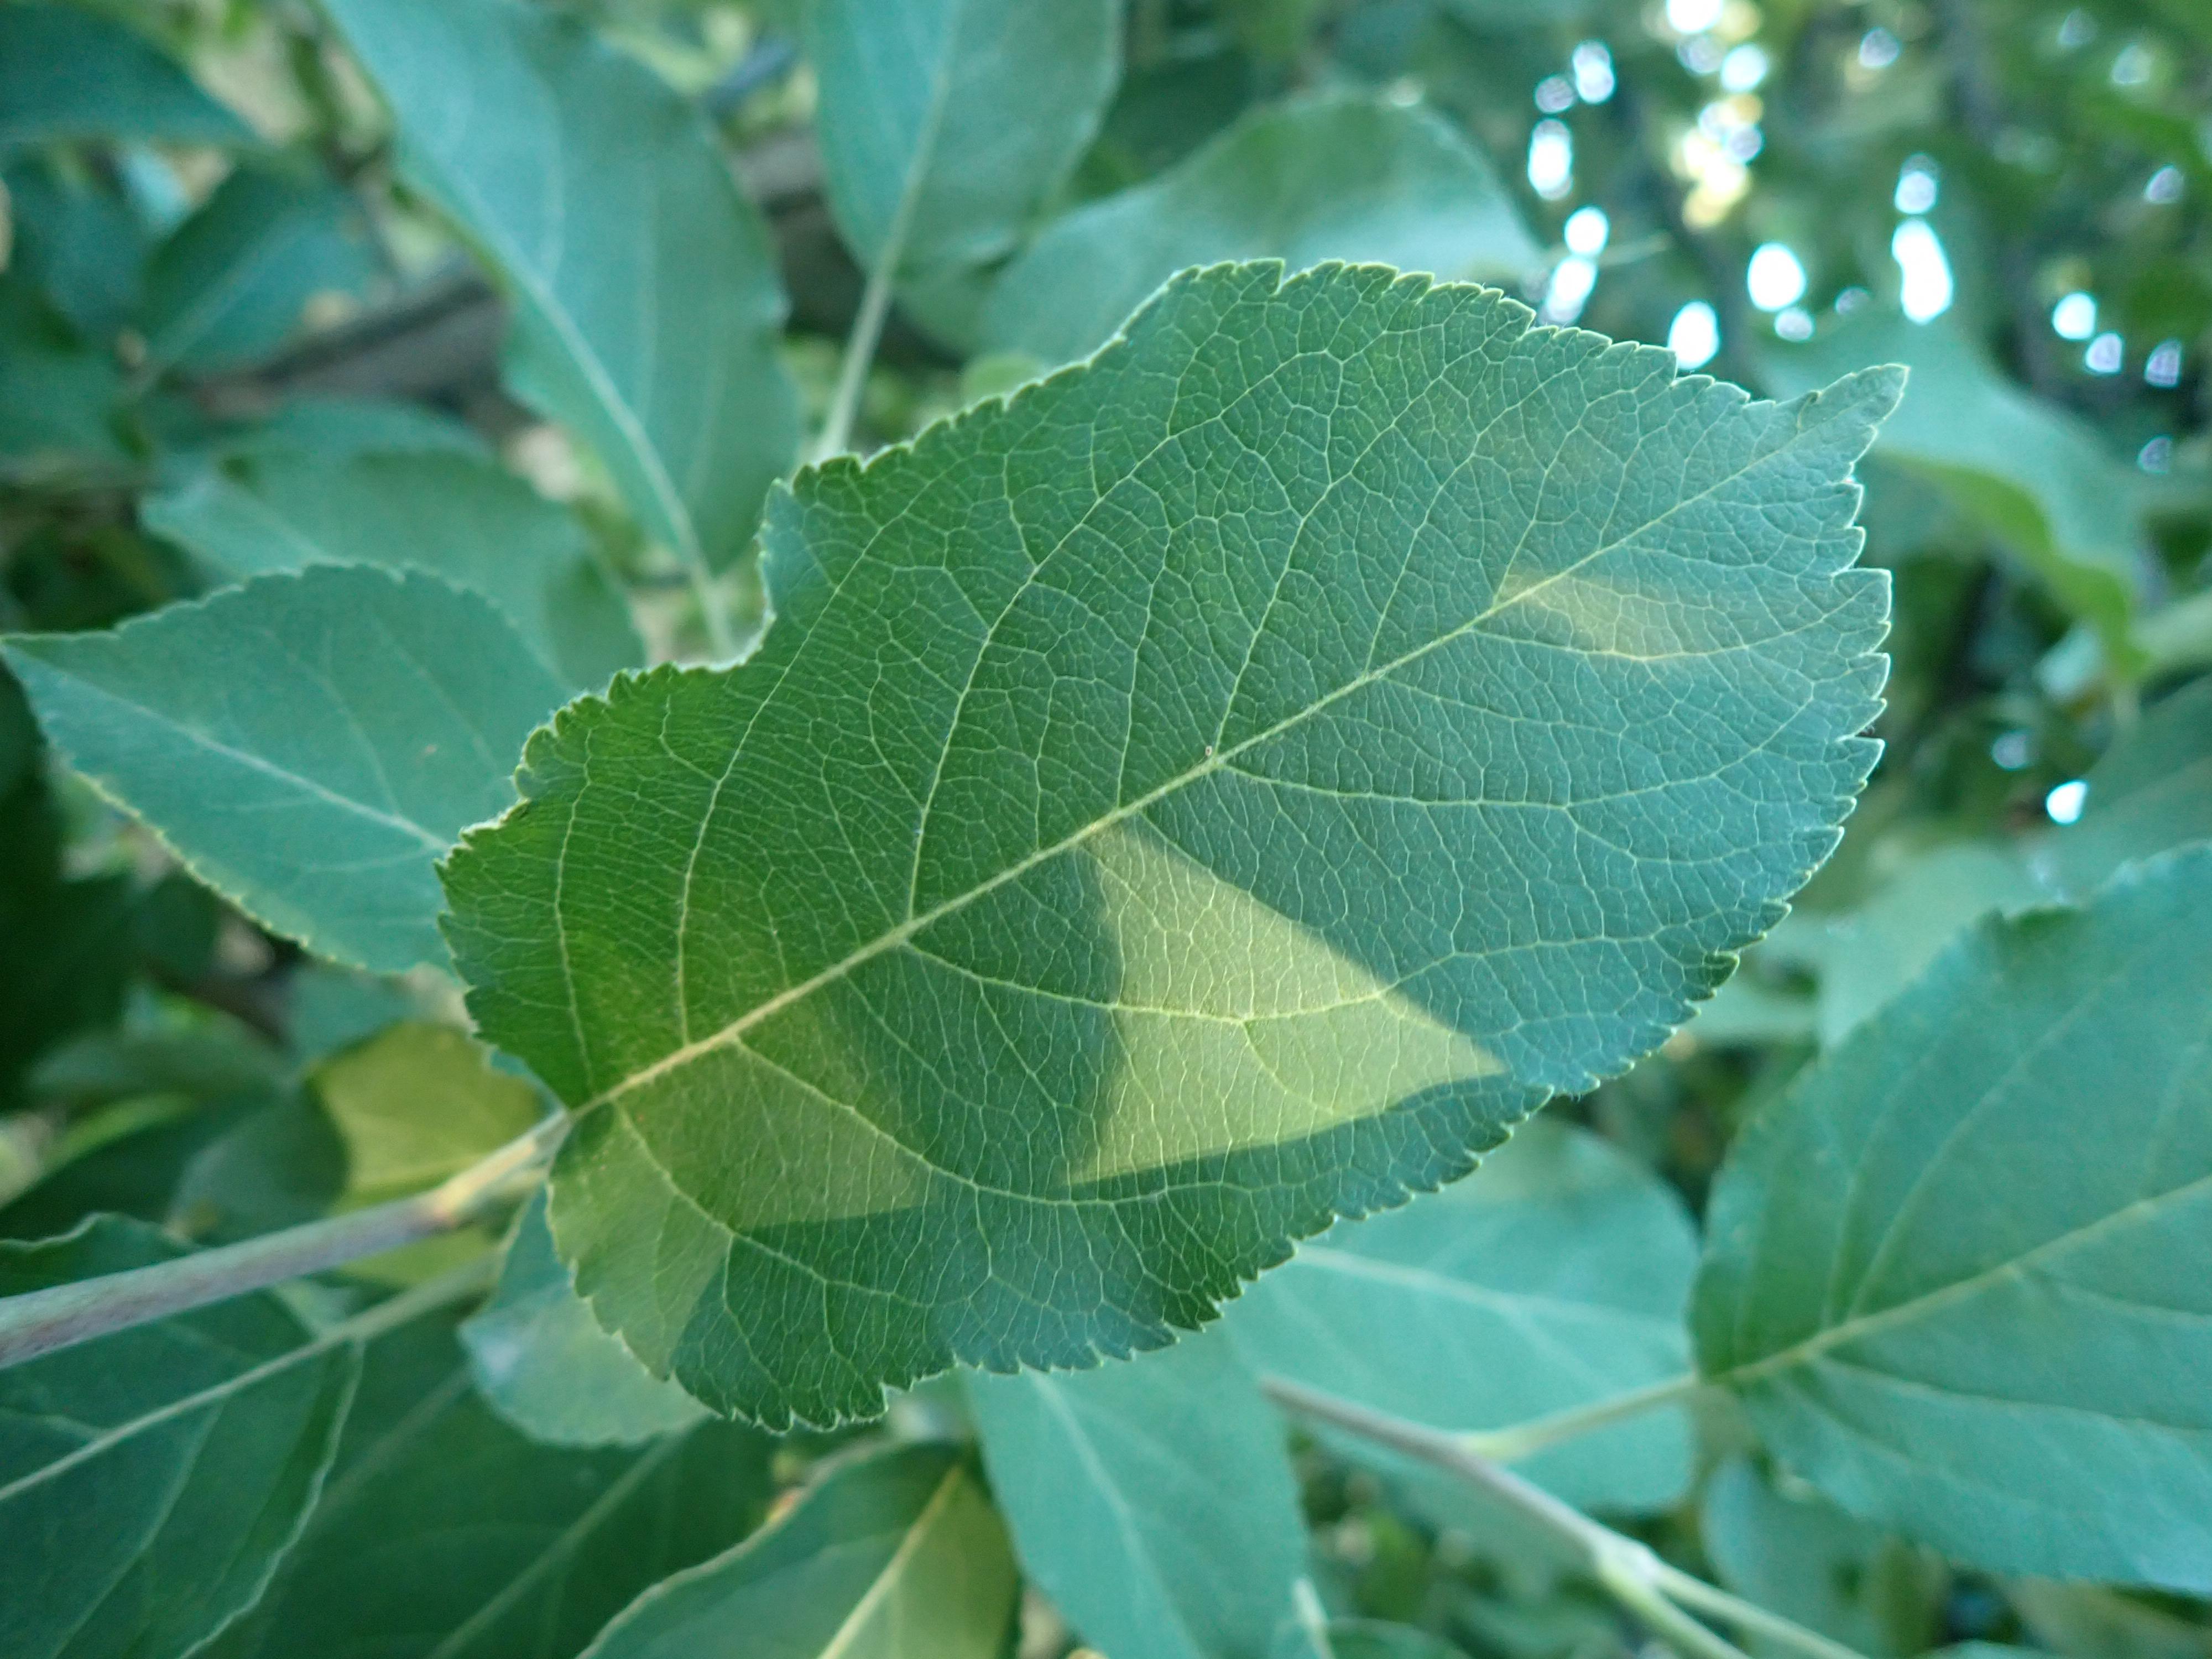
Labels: healthy